Intraguild predation

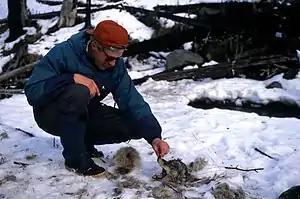
Rolf Peterson investigating the carcass of a coyote killed by a wolf in Yellowstone National Park, January 1996

Intraguild predation, or IGP, is the killing and sometimes eating of a potential competitor of a different species. This interaction represents a combination of predation and competition, because both species rely on the same prey resources and also benefit from preying upon one another. Intraguild predation is common in nature and can be asymmetrical, in which one species feeds upon the other, or symmetrical, in which both species prey upon each other. Because the dominant intraguild predator gains the dual benefits of feeding and eliminating a potential competitor, IGP interactions can have considerable effects on the structure of ecological communities.